Eastward Hoe

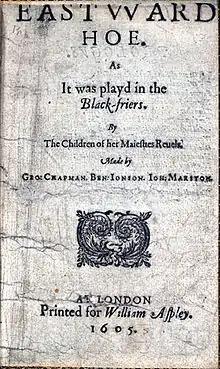
Title page of "Eastward Hoe"

Eastward Hoe or Eastward Ho! is an early Jacobean-era stage play written by George Chapman, Ben Jonson and John Marston. The play was first performed at the Blackfriars Theatre by a company of boy actors known as the Children of the Queen's Revels in early August 1605, and it was printed in September the same year.